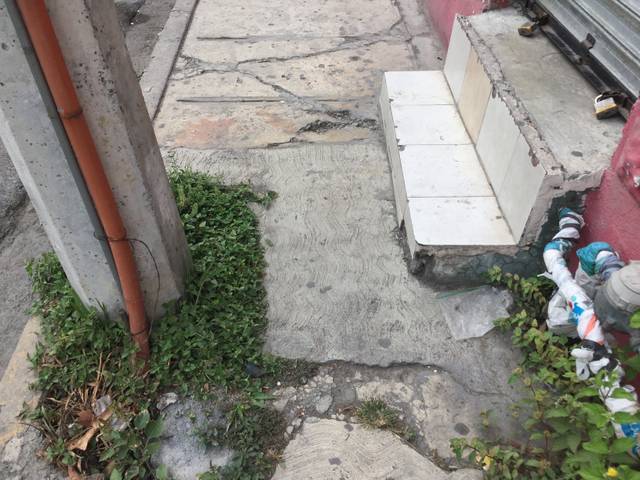
Region: Mexico
Coordinates: 25.681, -100.307